Area

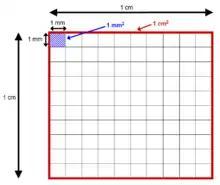
Although there are 10 mm in 1 cm, there are 100 mm in 1 cm.

and so, a rectangle with different sides (say length of 3 metres and width of 2 metres) would have an area in square units that can be calculated as: